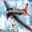
Label: airplane